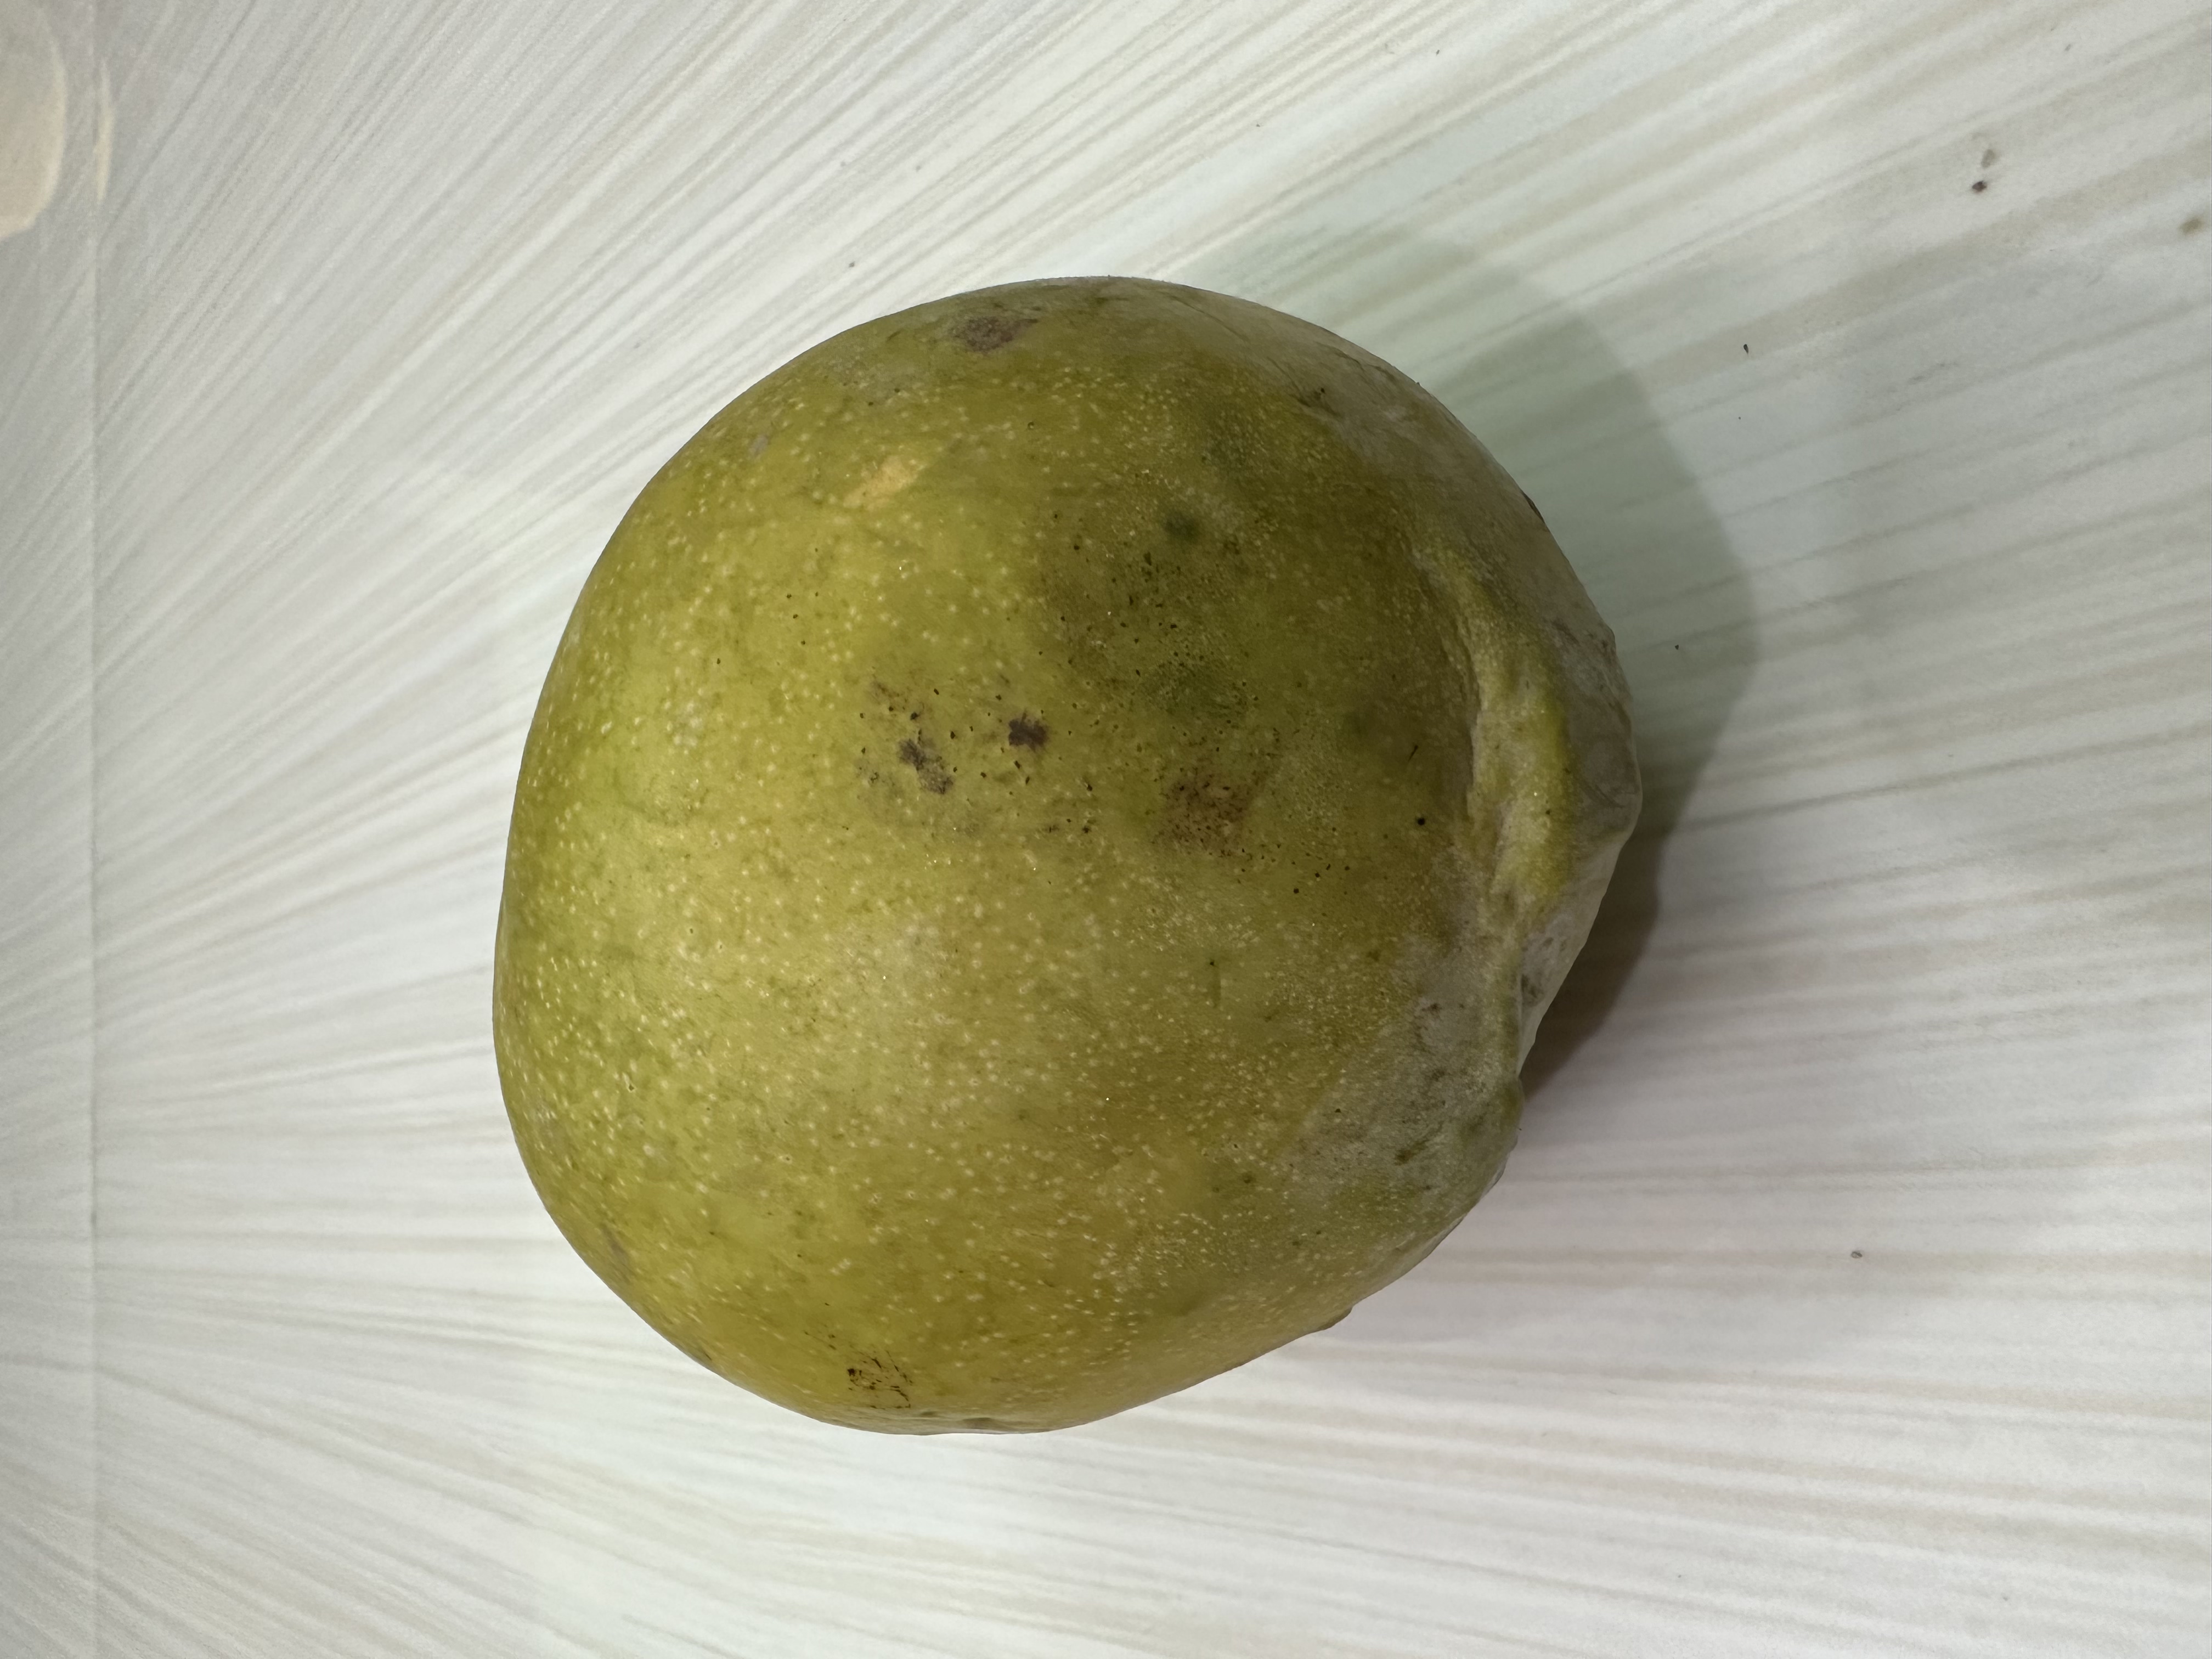
Mango variety: Bari-4